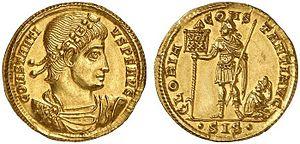
Constantinople fut, de sa fondation par Constantin Iᵉʳ en 330 sur le site de l’ancienne Byzance jusqu’à sa chute en 1453, la capitale de l’Empire romain d’Orient. Elle devint par la suite la capitale de l’Empire ottoman jusqu’en 1923, alors que la capitale de la nouvelle république de Turquie fut transférée à Ankara. En 1930 son nom fut modifié en celui d’Istanbul, nom que portait déjà le cœur historique de la ville. Sous ce nom, elle compte maintenant plus de 15 millions d’habitants et demeure le siège du patriarcat de Constantinople, seul vestige de l’Empire byzantin.